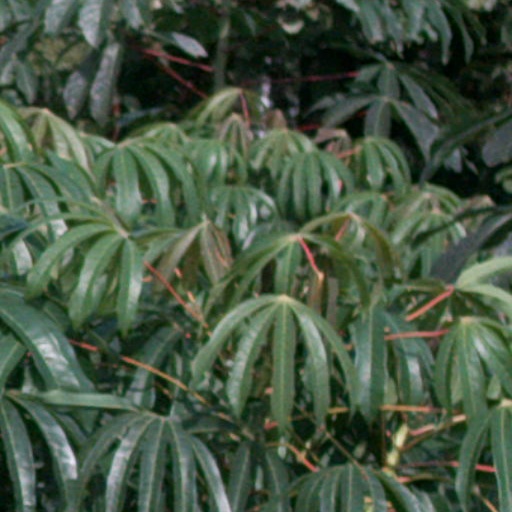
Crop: cassava